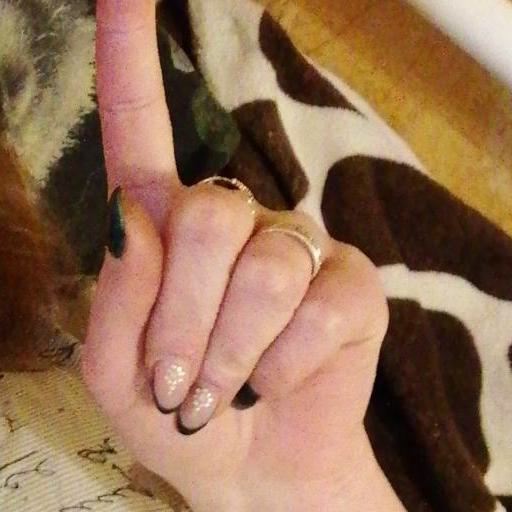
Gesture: one